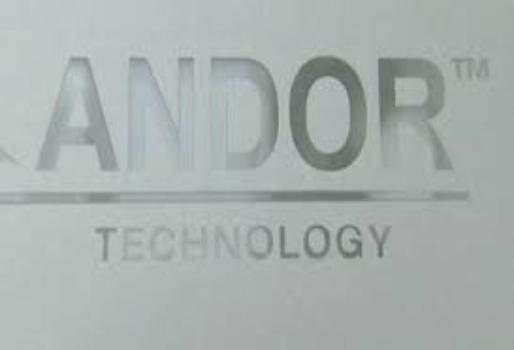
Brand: andor technology
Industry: Electronic